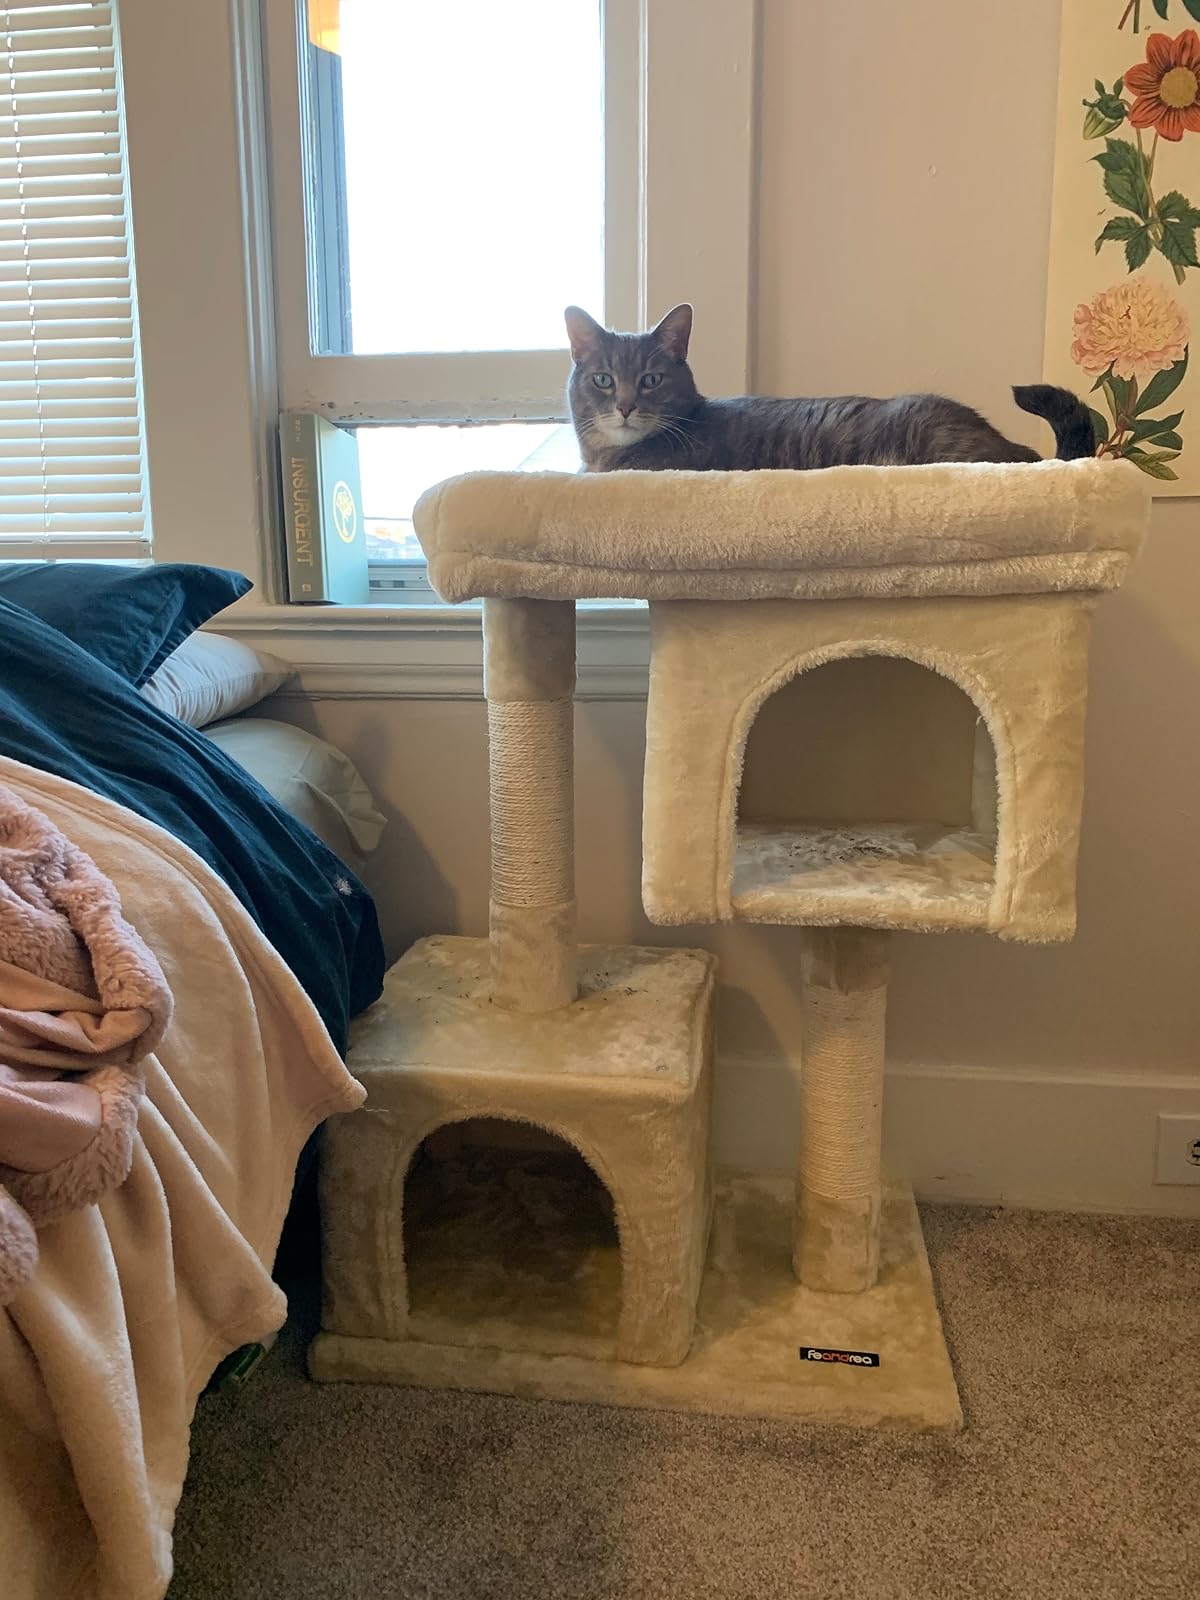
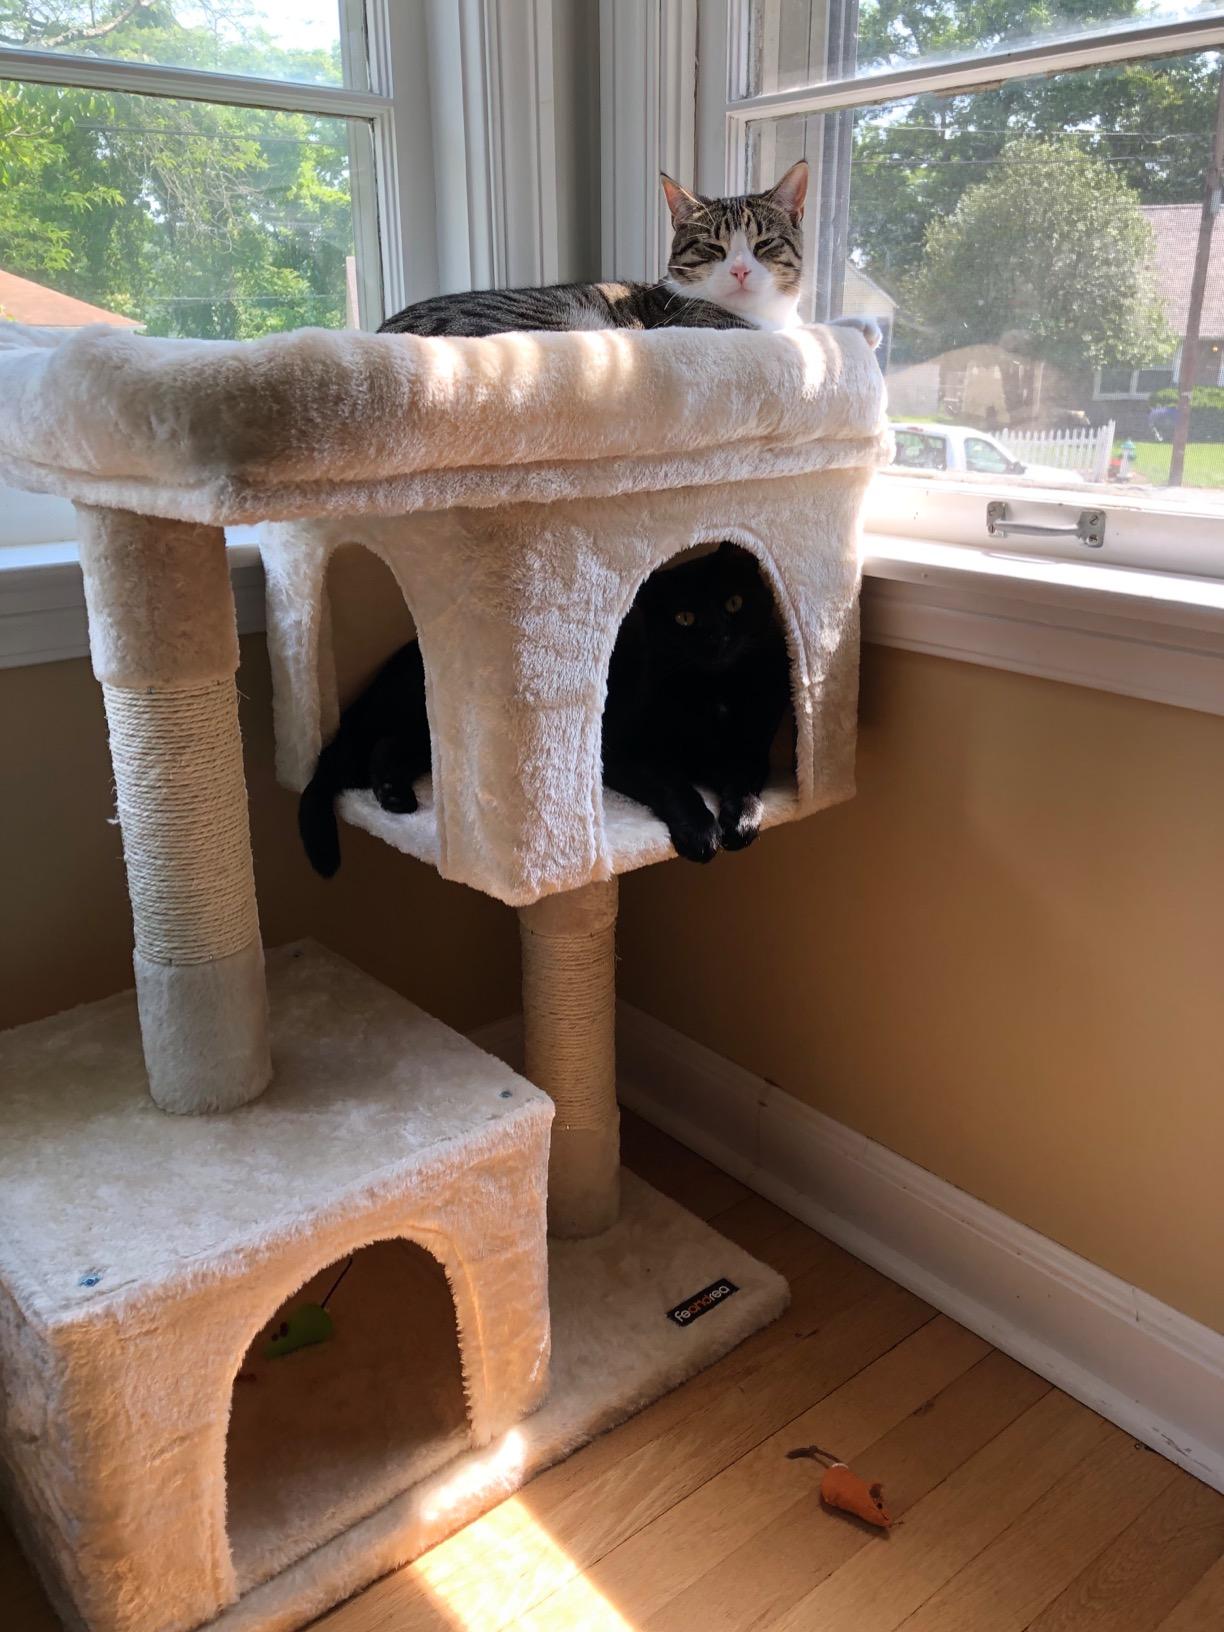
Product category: items_cat tree
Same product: yes